Bowman Bay (Washington)

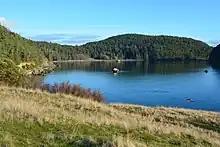
Bowman Bay from Rosario Head

Bowman Bay is a bay in the state of Washington, United States. It was formerly called Reservation Bay, having been part of a military reservation. In 1977 it was given its current name in honor of Amos Bowman, an American settler of nearby Fidalgo Island. The name of Anacortes on Fidalgo Island is derived from the name of Bowman's wife, Anna Curtis.